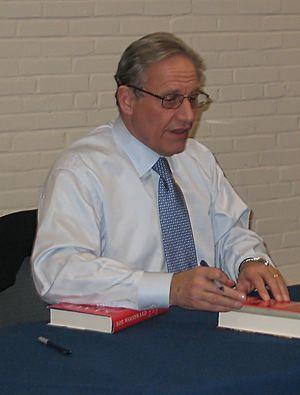
Le scandale du Watergate est une affaire d'espionnage politique qui aboutit, en 1974, à la démission de Richard Nixon, alors président des États-Unis. L'affaire aux multiples ramifications commence en 1972 avec l'arrestation, à l'intérieur de l'immeuble du Watergate, de cambrioleurs dans les locaux du Parti démocrate à Washington. Les investigations menées par des journalistes et une longue enquête du Sénat américain finiront par lever le voile sur des pratiques illégales de grande ampleur au sein même de l'administration présidentielle.
Les Hommes du président est un film américain réalisé par Alan J. Pakula, sorti en 1976. Il s'agit de l'adaptation du livre de Bob Woodward et Carl Bernstein, les deux journalistes qui ont enquêté sur le scandale du Watergate, pour le compte du Washington Post.